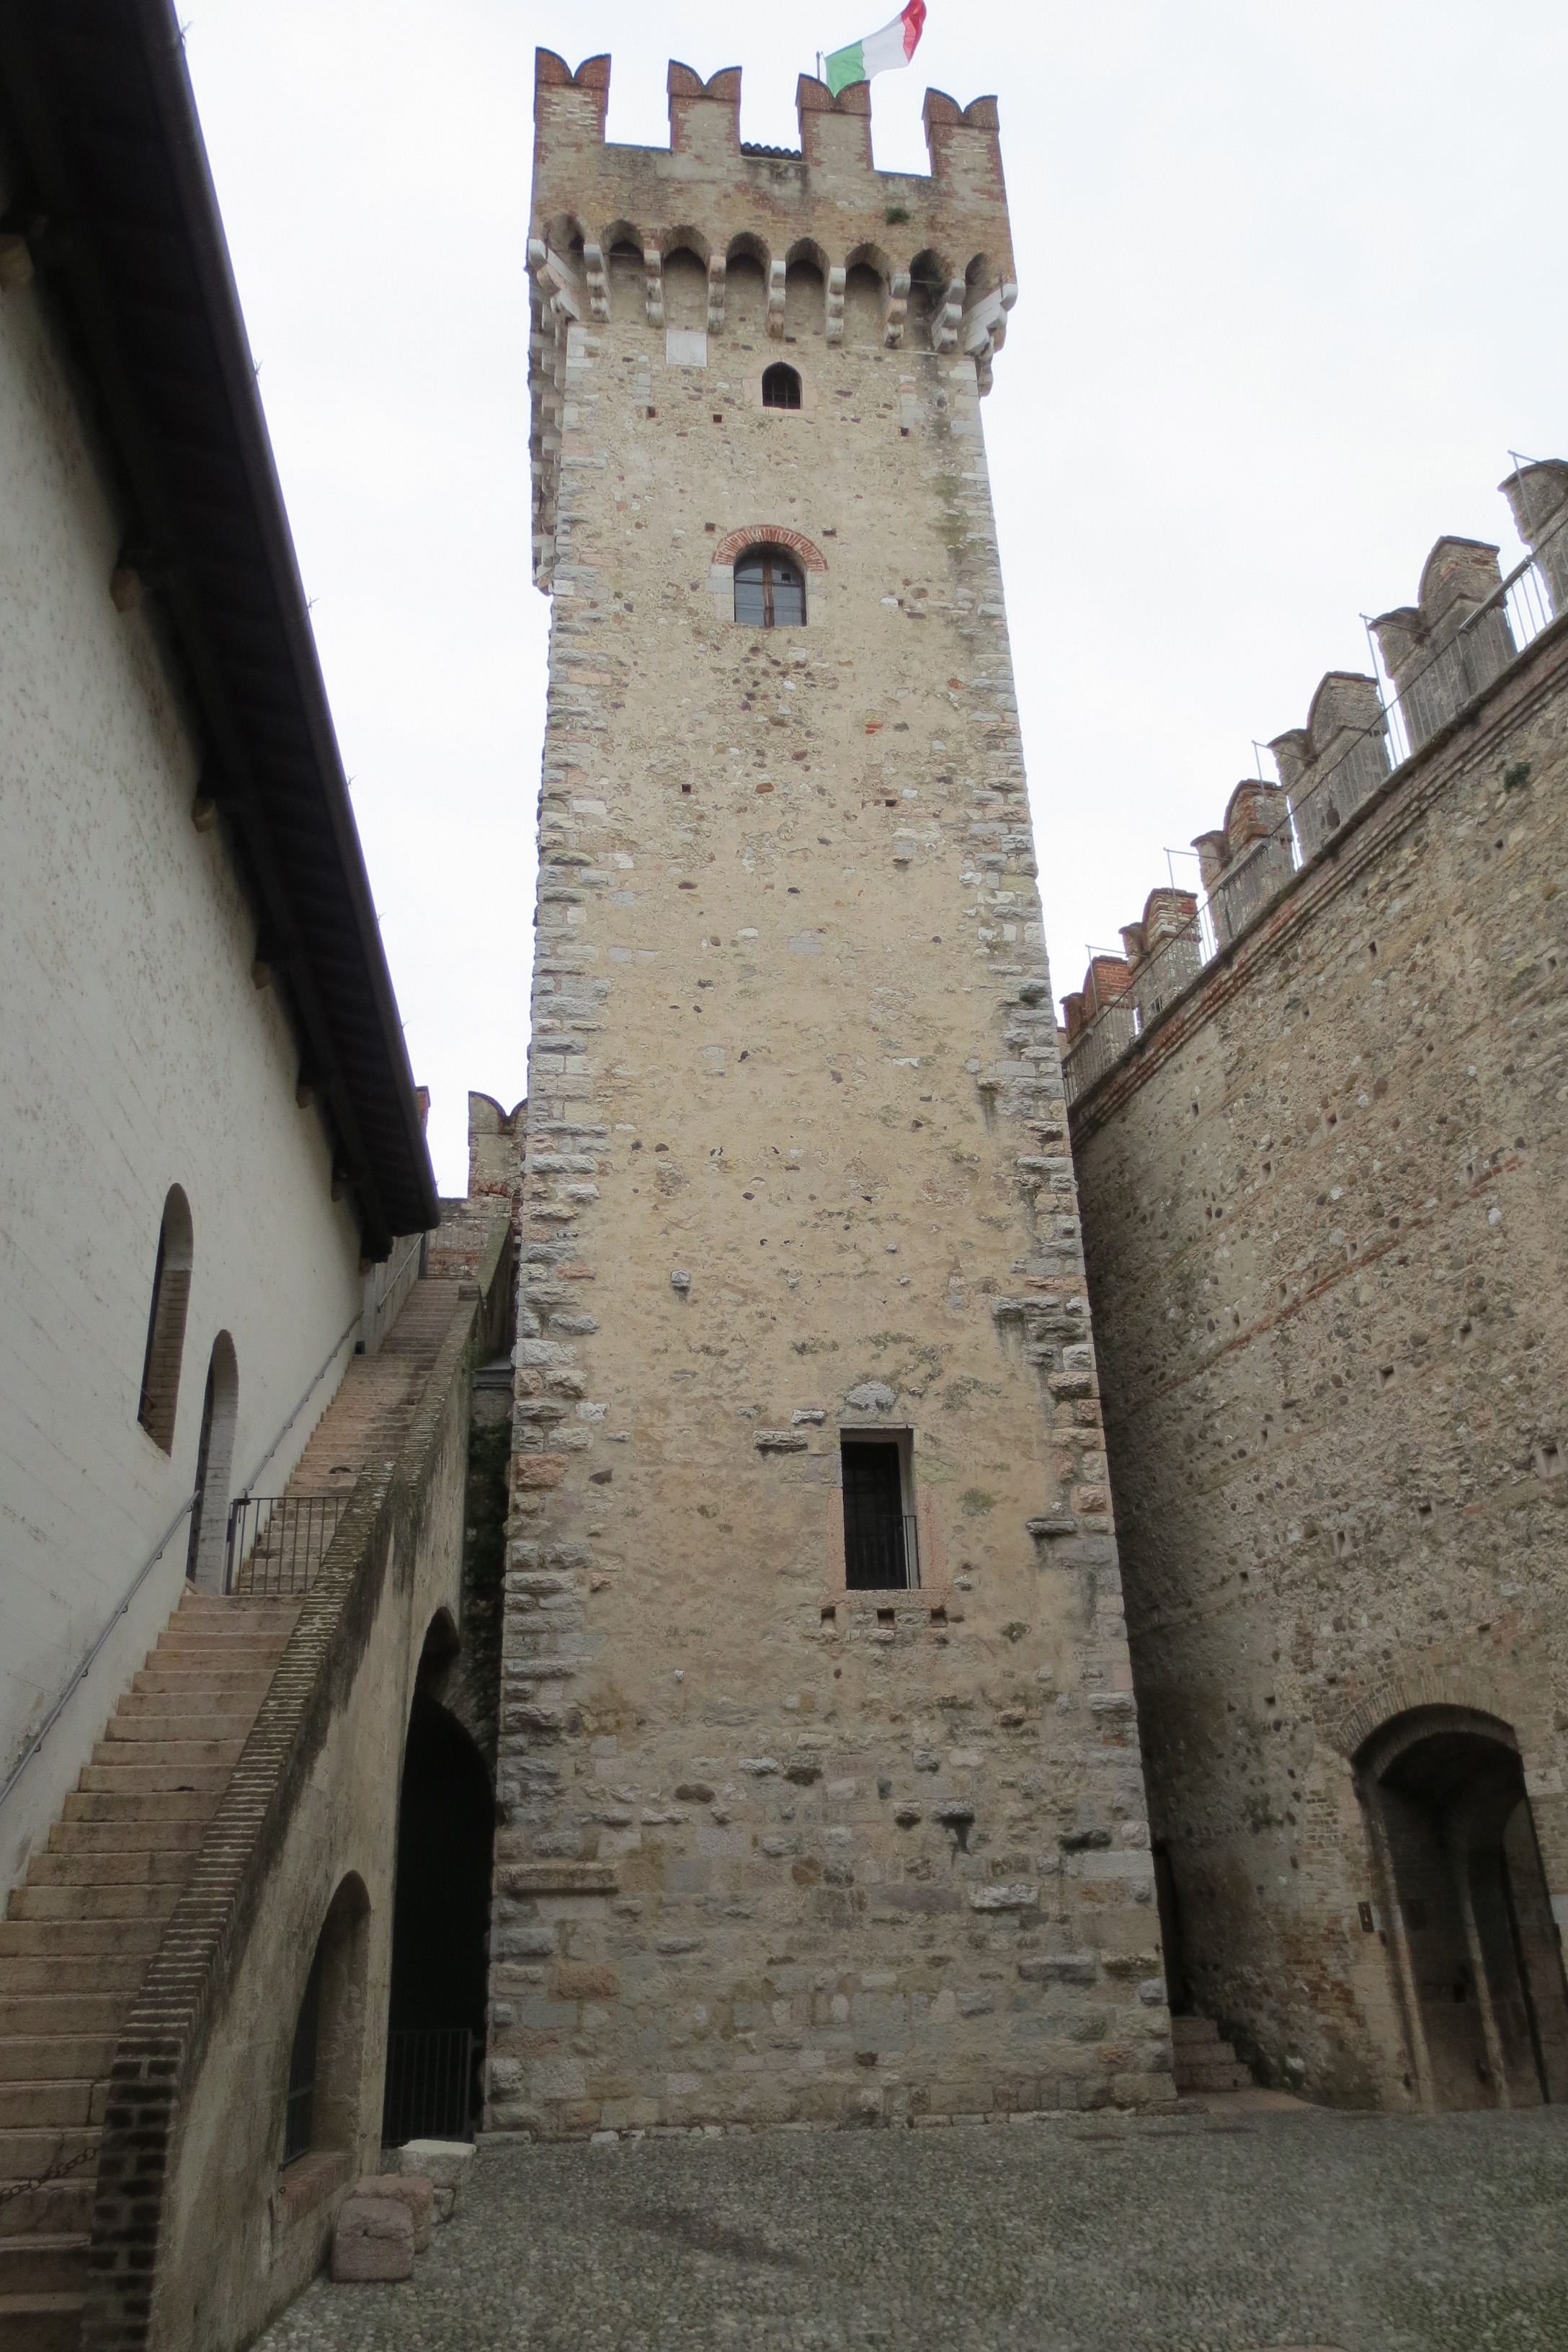
sky, building, chateau, tower, castle, facade, fortification, bell tower, garda, medieval architecture, history, middle ages, tours, sirmione, historic site